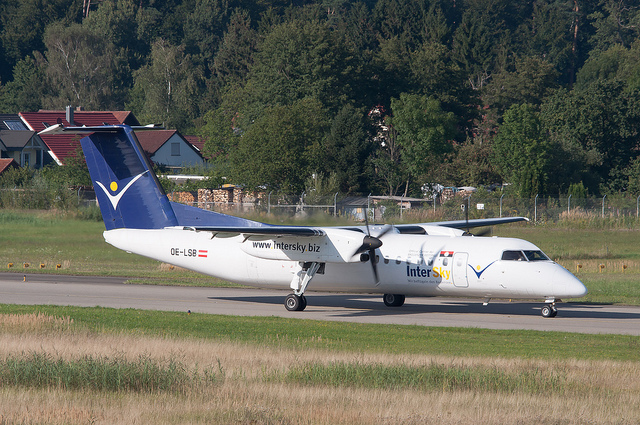
user: Given an image and a question. Answer the question in a short answer. Question: What did the plane just do? Short Answer:
assistant: land